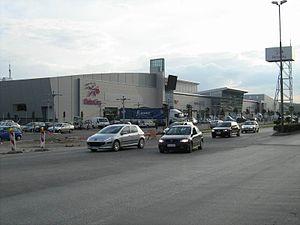
Delta Holding est une holding serbe qui a son siège social à Belgrade, la capitale de la Serbie. Elle opère dans les secteurs de l'agroalimentaire, de la distribution et des services.